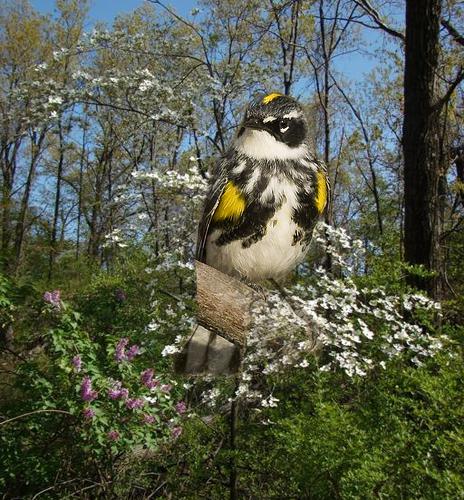
Bird species: Myrtle_Warbler
Bird type: landbird
Background: land